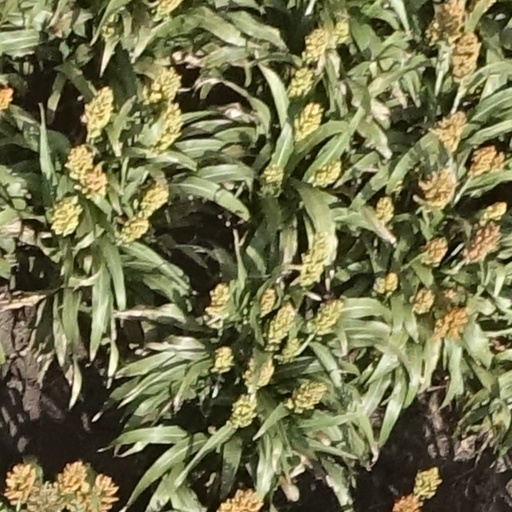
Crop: sorghum